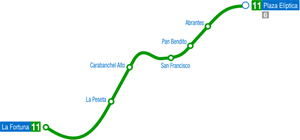
La ligne 11 du métro de Madrid est l'une des treize lignes du réseau métropolitain de Madrid, en Espagne.